Dirck Tulp

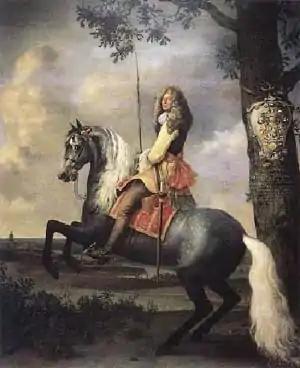
Potter's portrait of Tulp in 1653

Dirck or Diederik Tulp (1624–1682) was the son of the surgeon professor Nicolaes Tulp and involved in the Dutch East India Company and the Civic guard. Dirck Tulp visited Russia with his father-in-law; he was painted in 1653 by Paulus Potter.